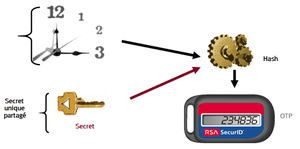
L’authentification forte est, en sécurité des systèmes d'information, une procédure d’identification qui requiert la concaténation d’au moins deux facteurs d’authentification.
Un jeton d'authentification, est une solution d'authentification forte.